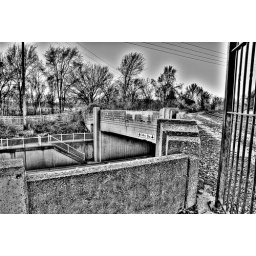
Same shot as previous one, but toned in black and white